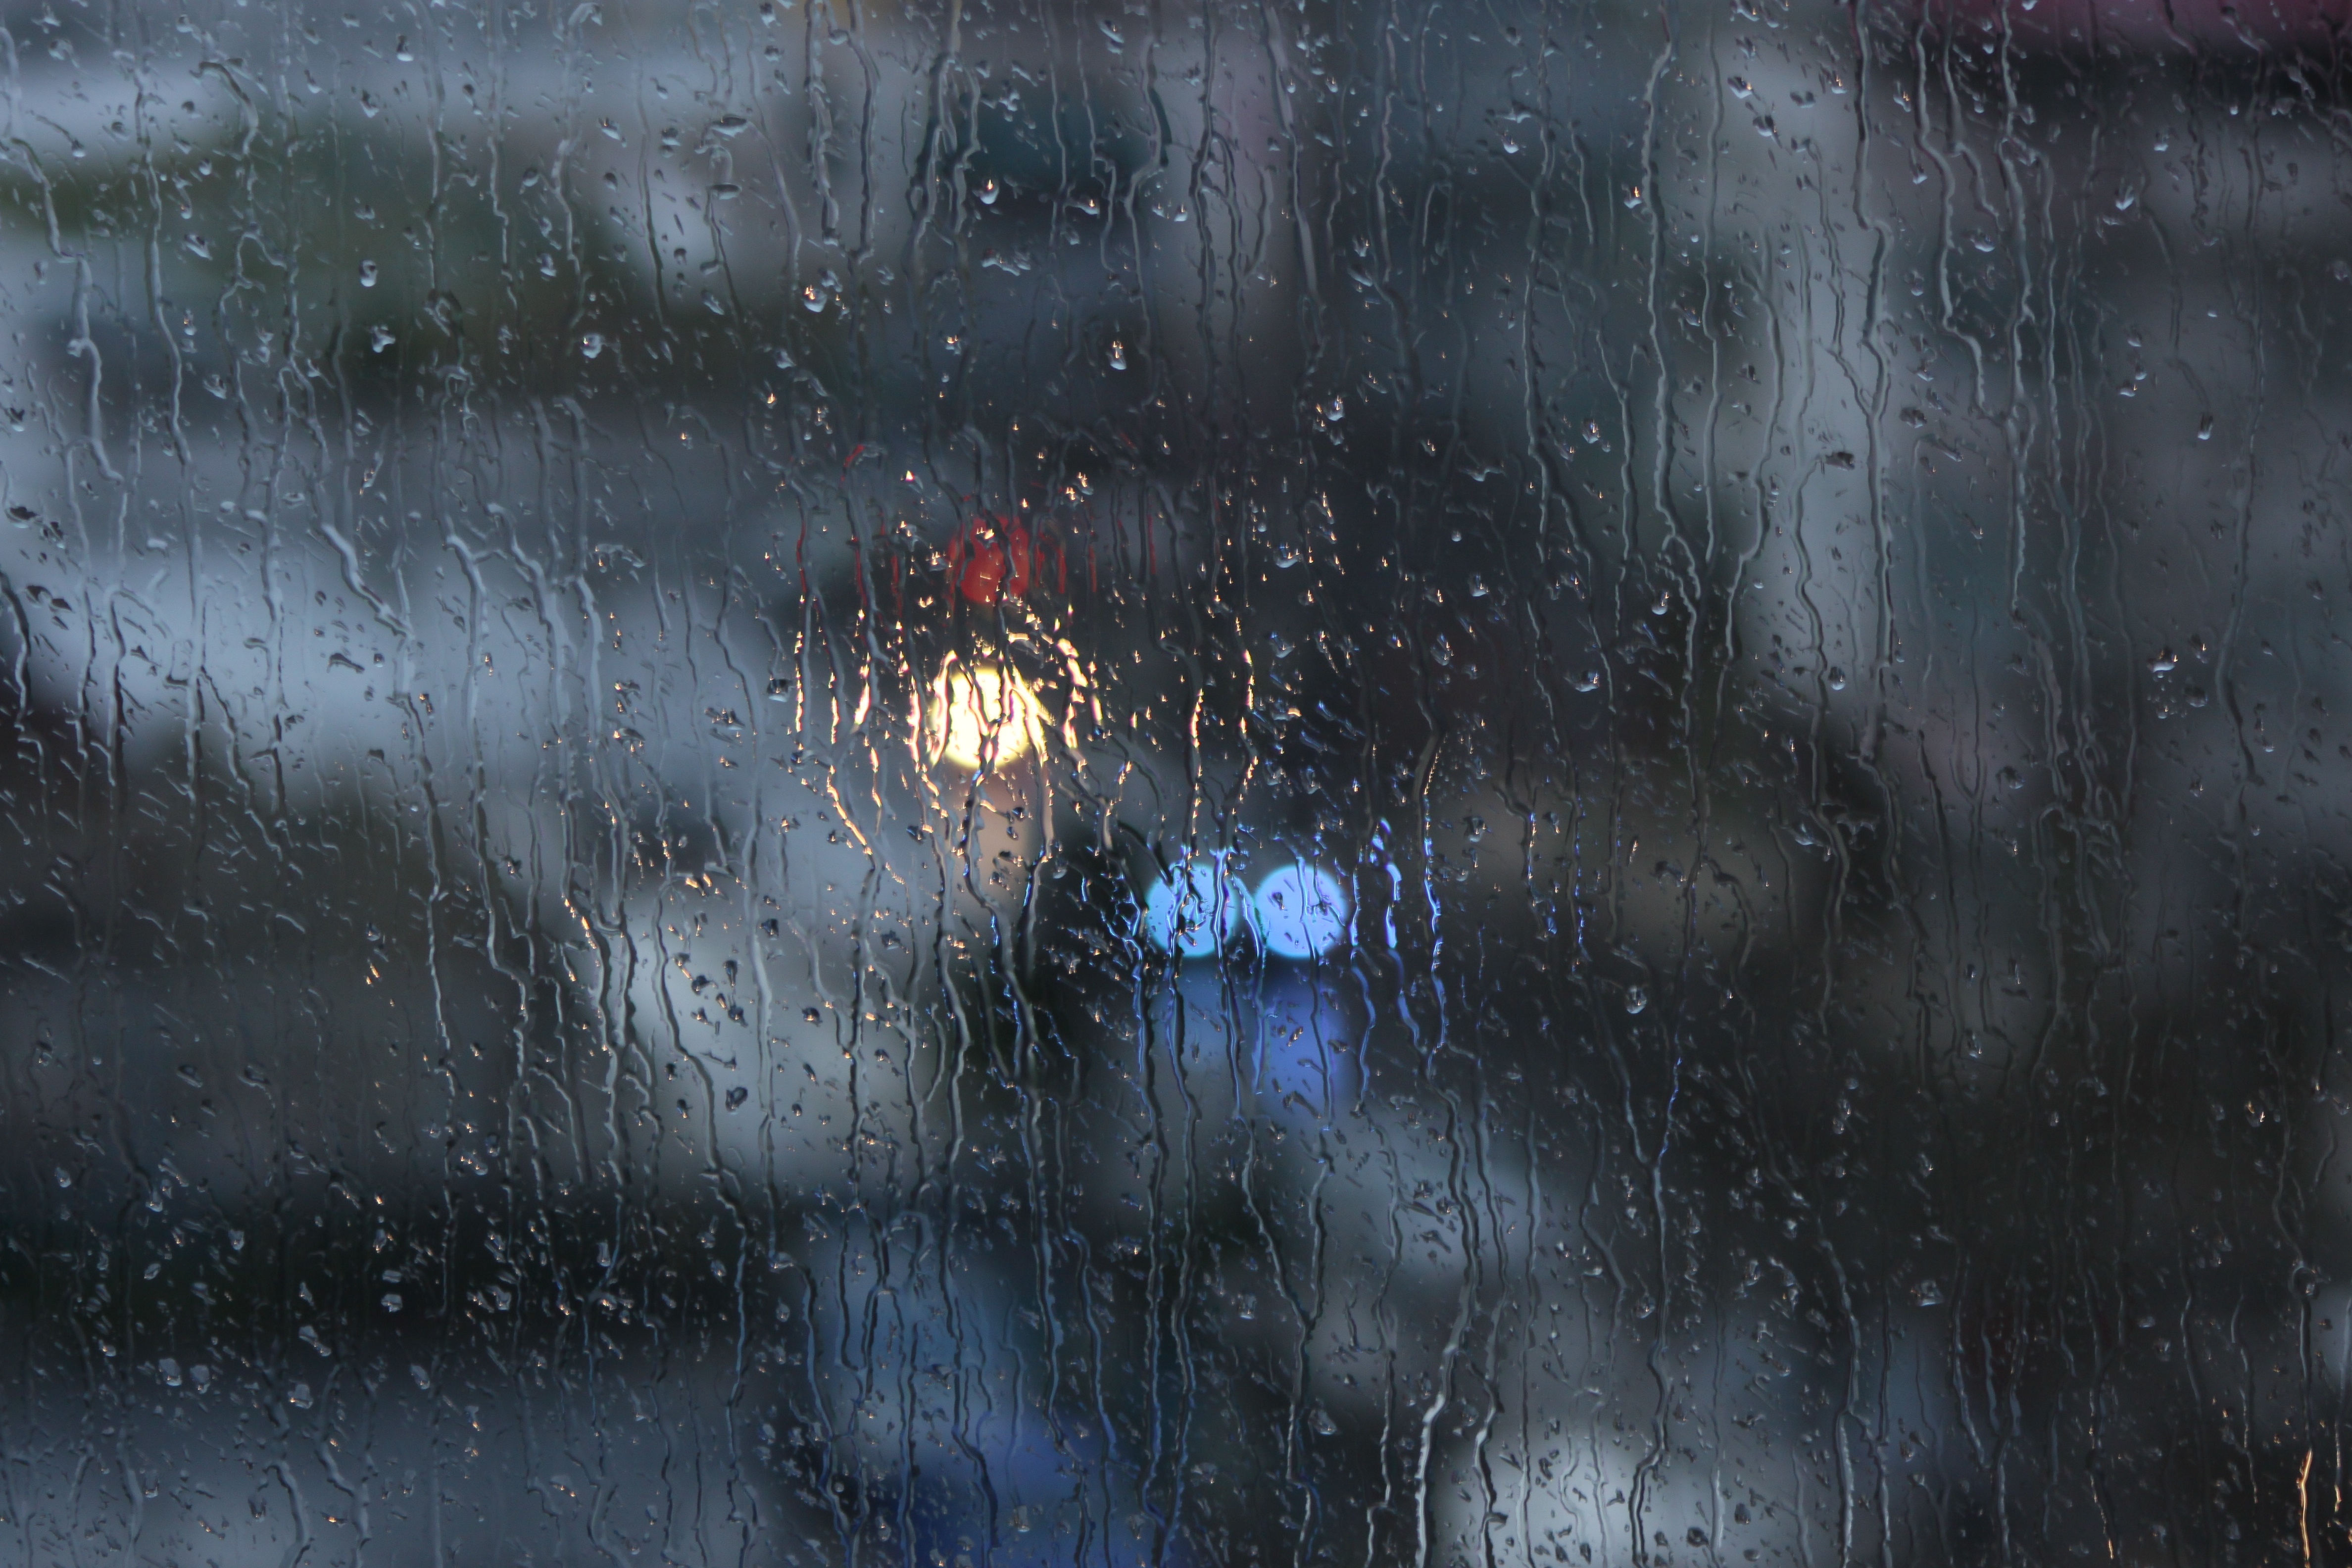
snow, bokeh, texture, rain, window, glass, atmosphere, dark, reflection, weather, darkness, outer space, screenshot, freezing, computer wallpaper